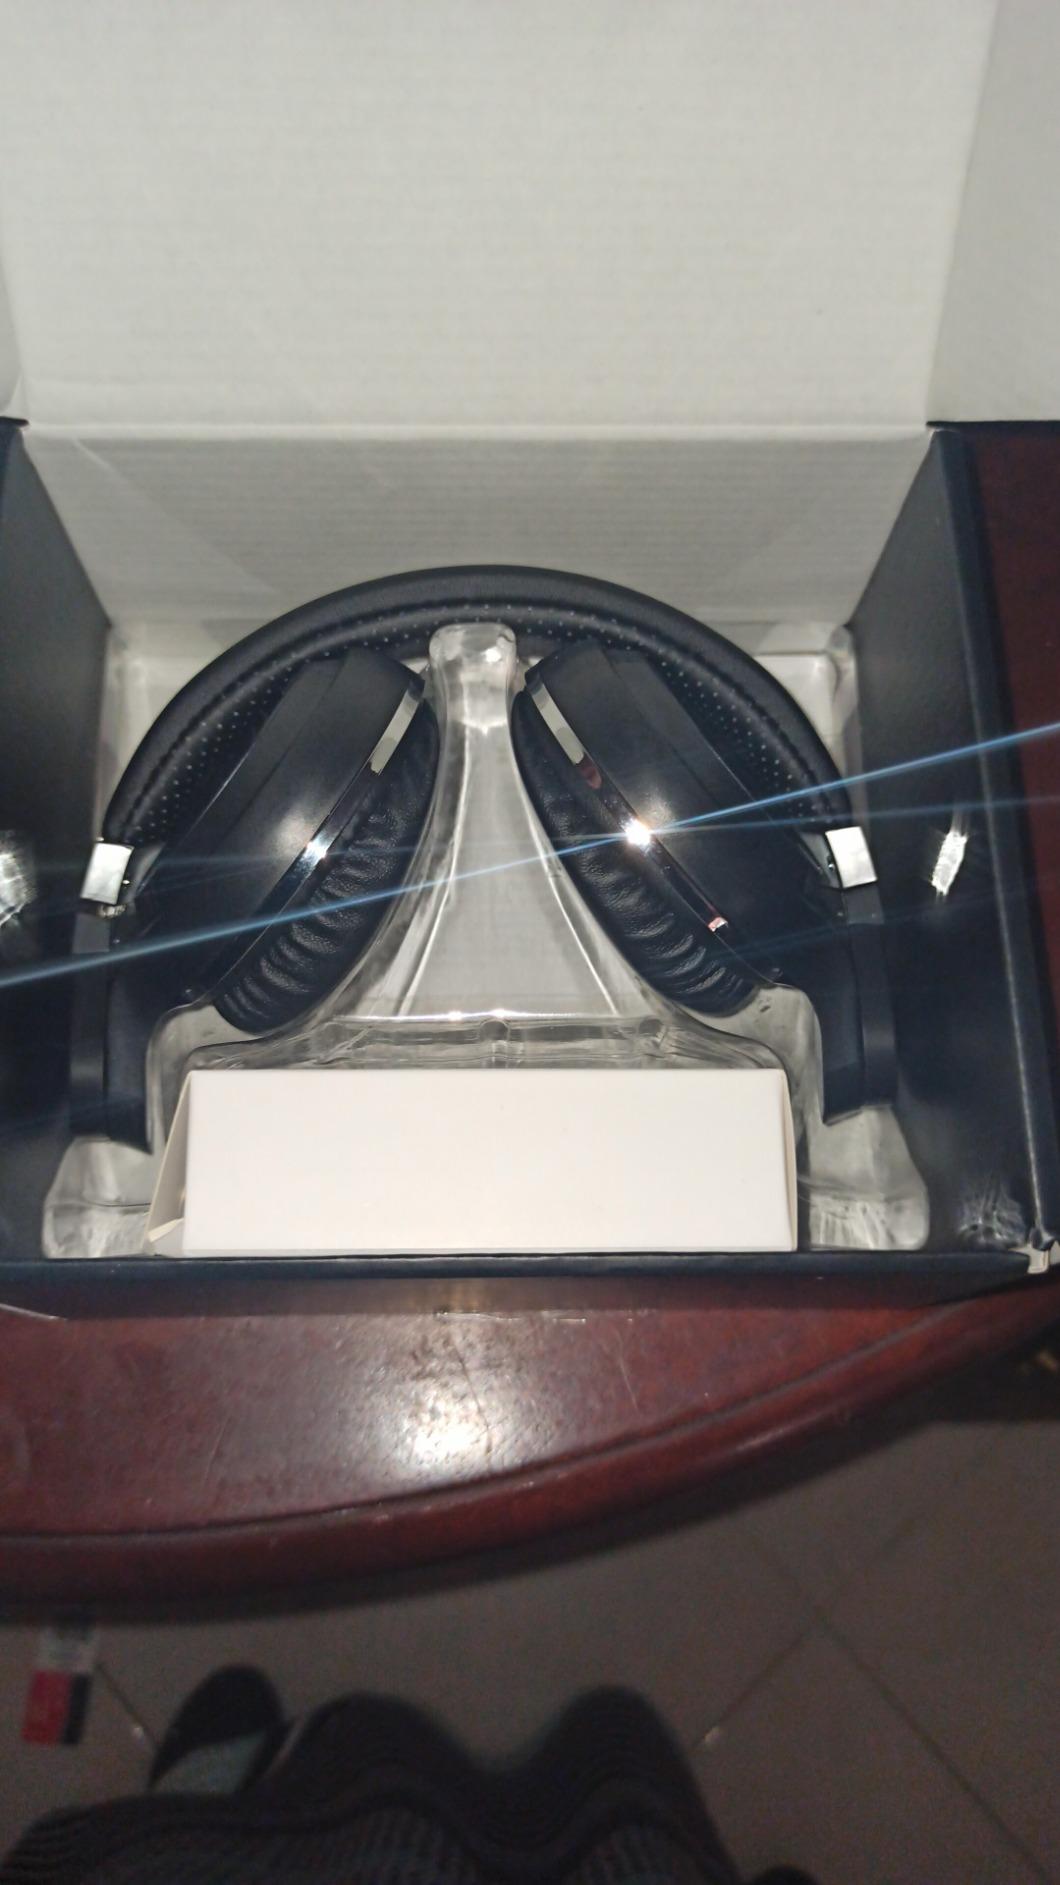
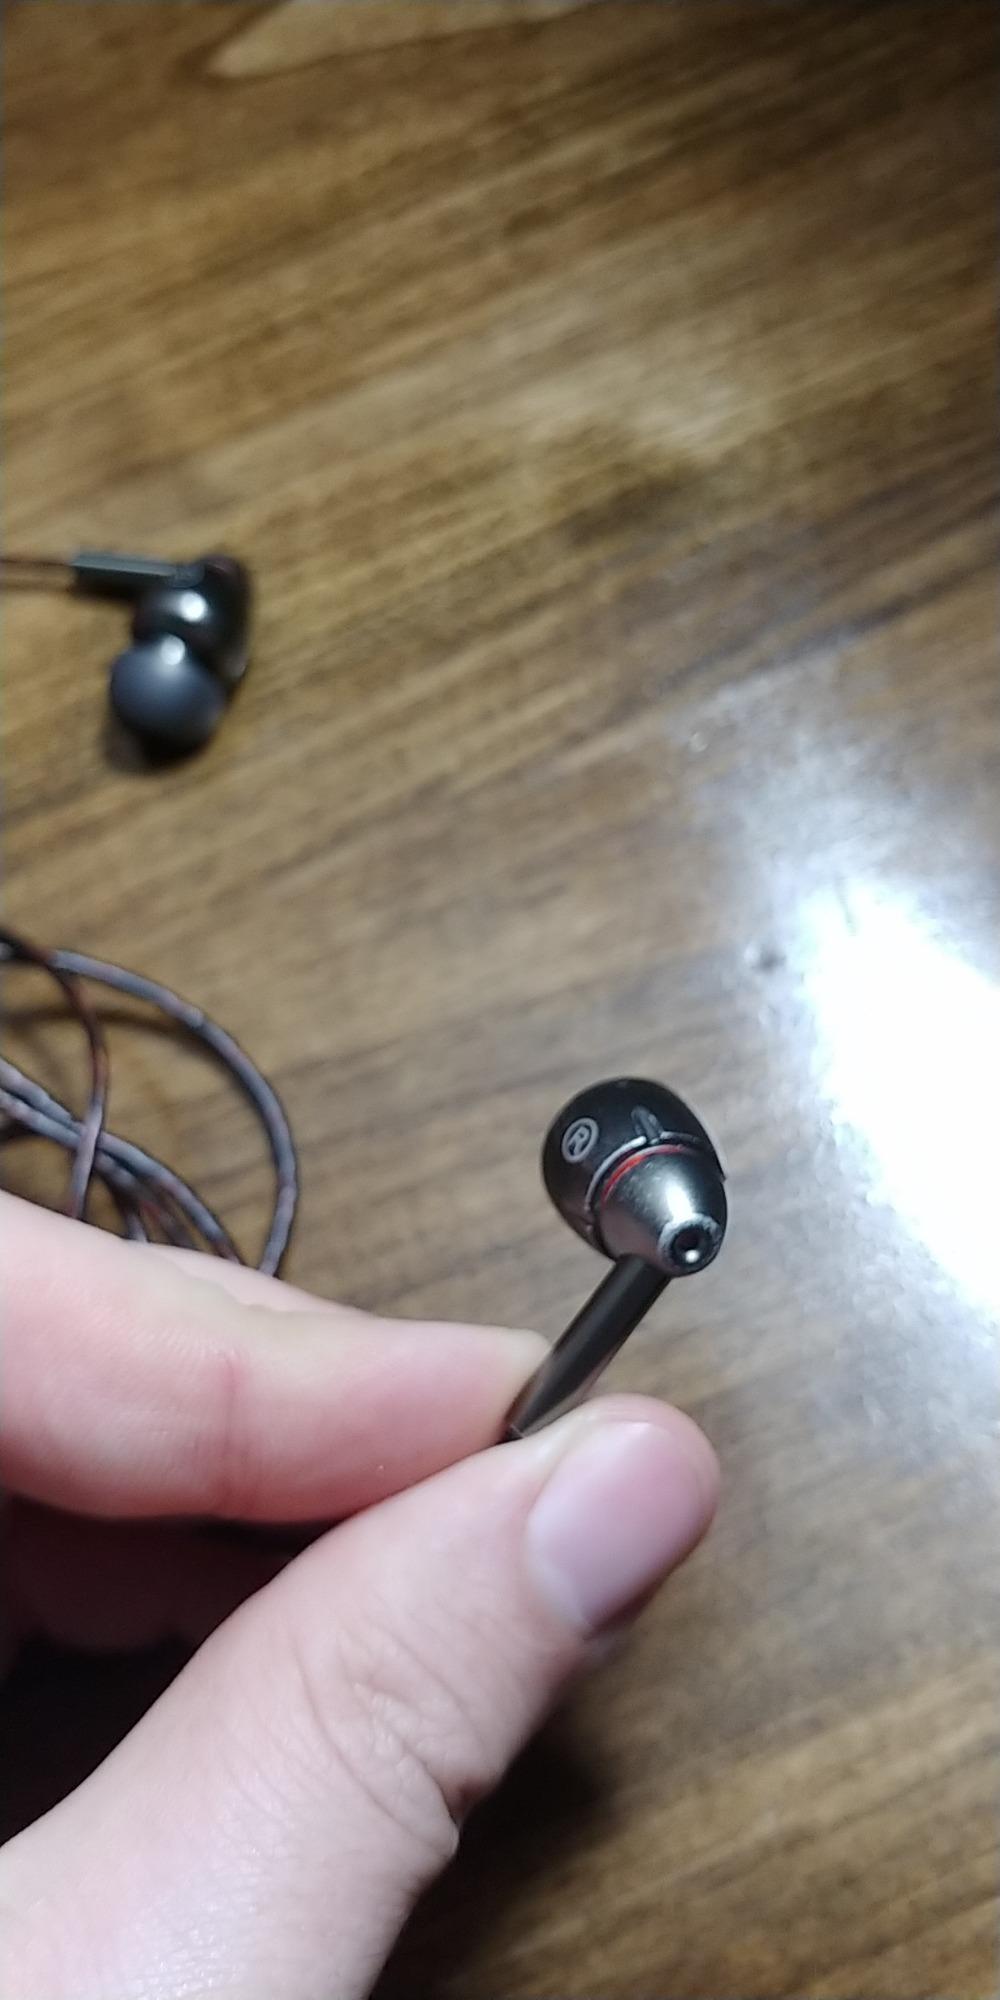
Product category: headphones
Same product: no